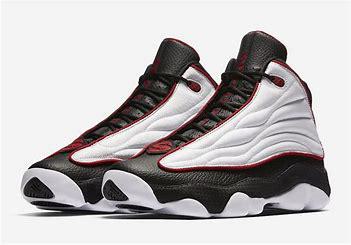
Brand: Jordan
Model: Pro Strong